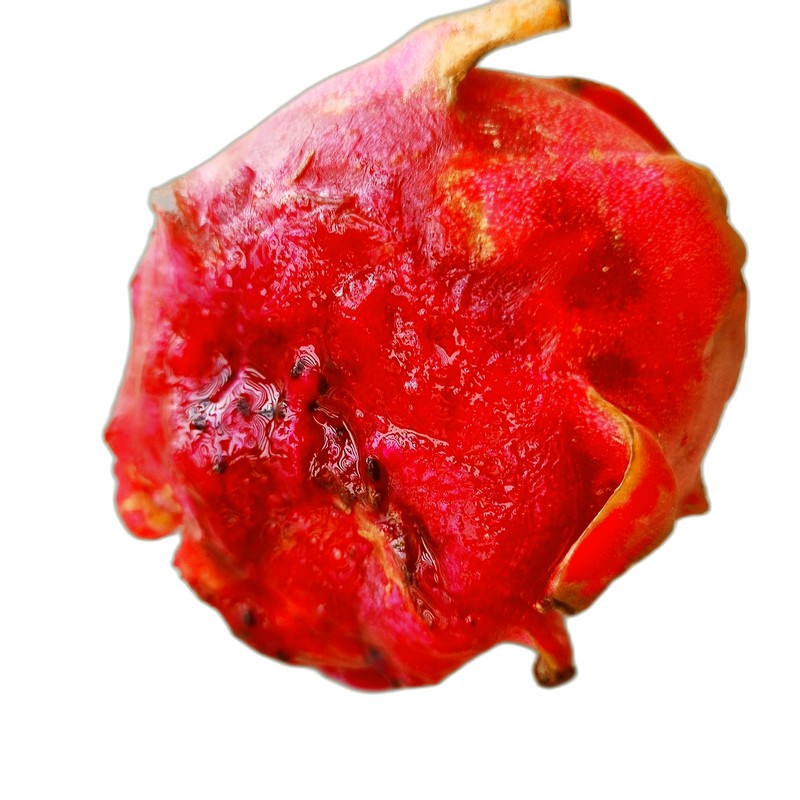
Label: Defect Dragon Fruit